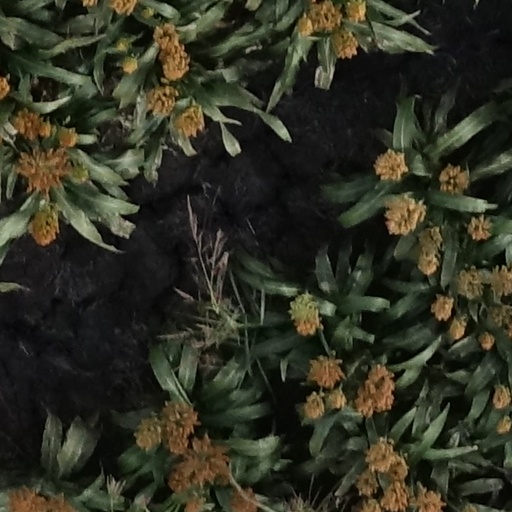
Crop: sorghum